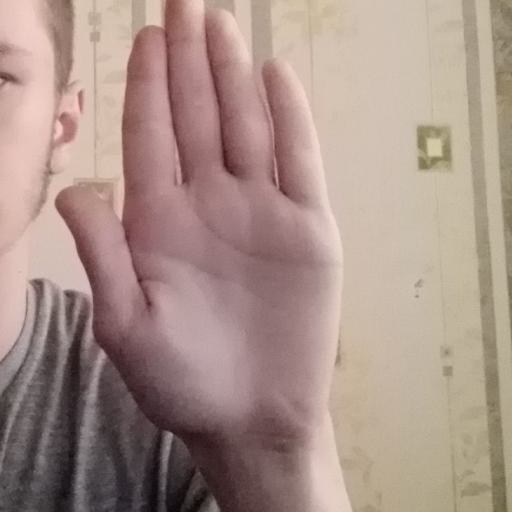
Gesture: stop